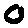
Label: 0